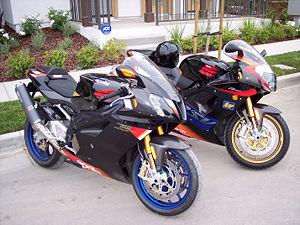
Aprilia est un constructeur italien de motocyclettes basé à Noale, près de Venise. Il fait partie du groupe italien Piaggio SpA.